The Biggest Ideas in the Universe

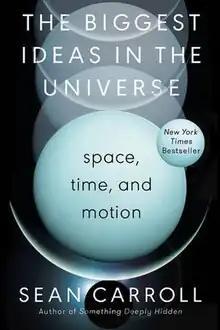
Hardcover edition

The Biggest Ideas in the Universe: Space, Time, and Motion is a nonfiction book by American theoretical physicist Sean M. Carroll. The book, his sixth, was initially released on September 20, 2022, by Dutton.